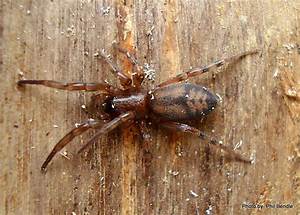
Label: spider